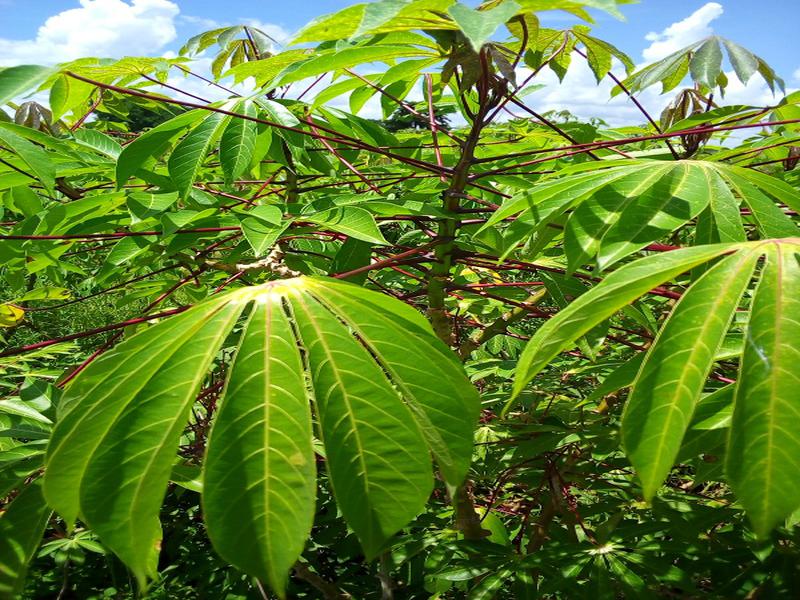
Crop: cassava
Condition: healthy